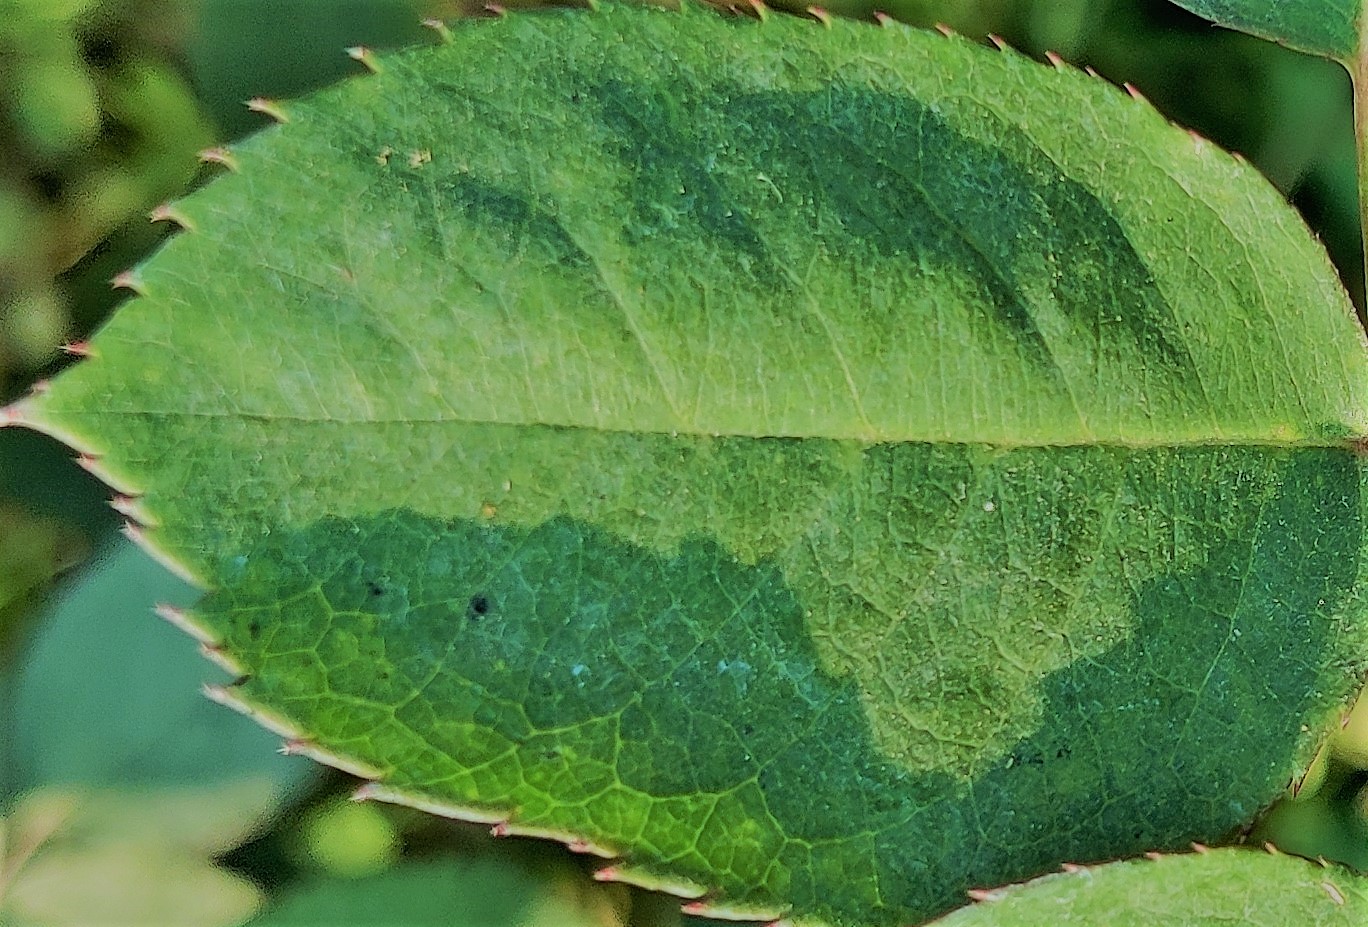
Label: Fresh Leaf